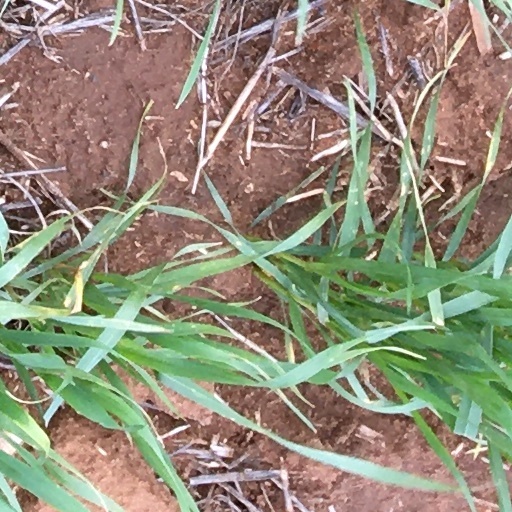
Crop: wheat